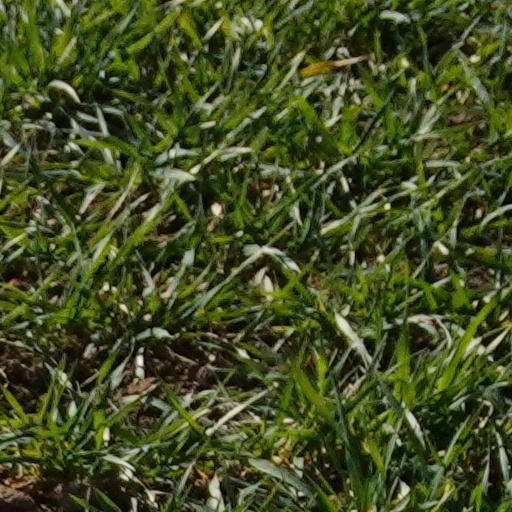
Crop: wheat